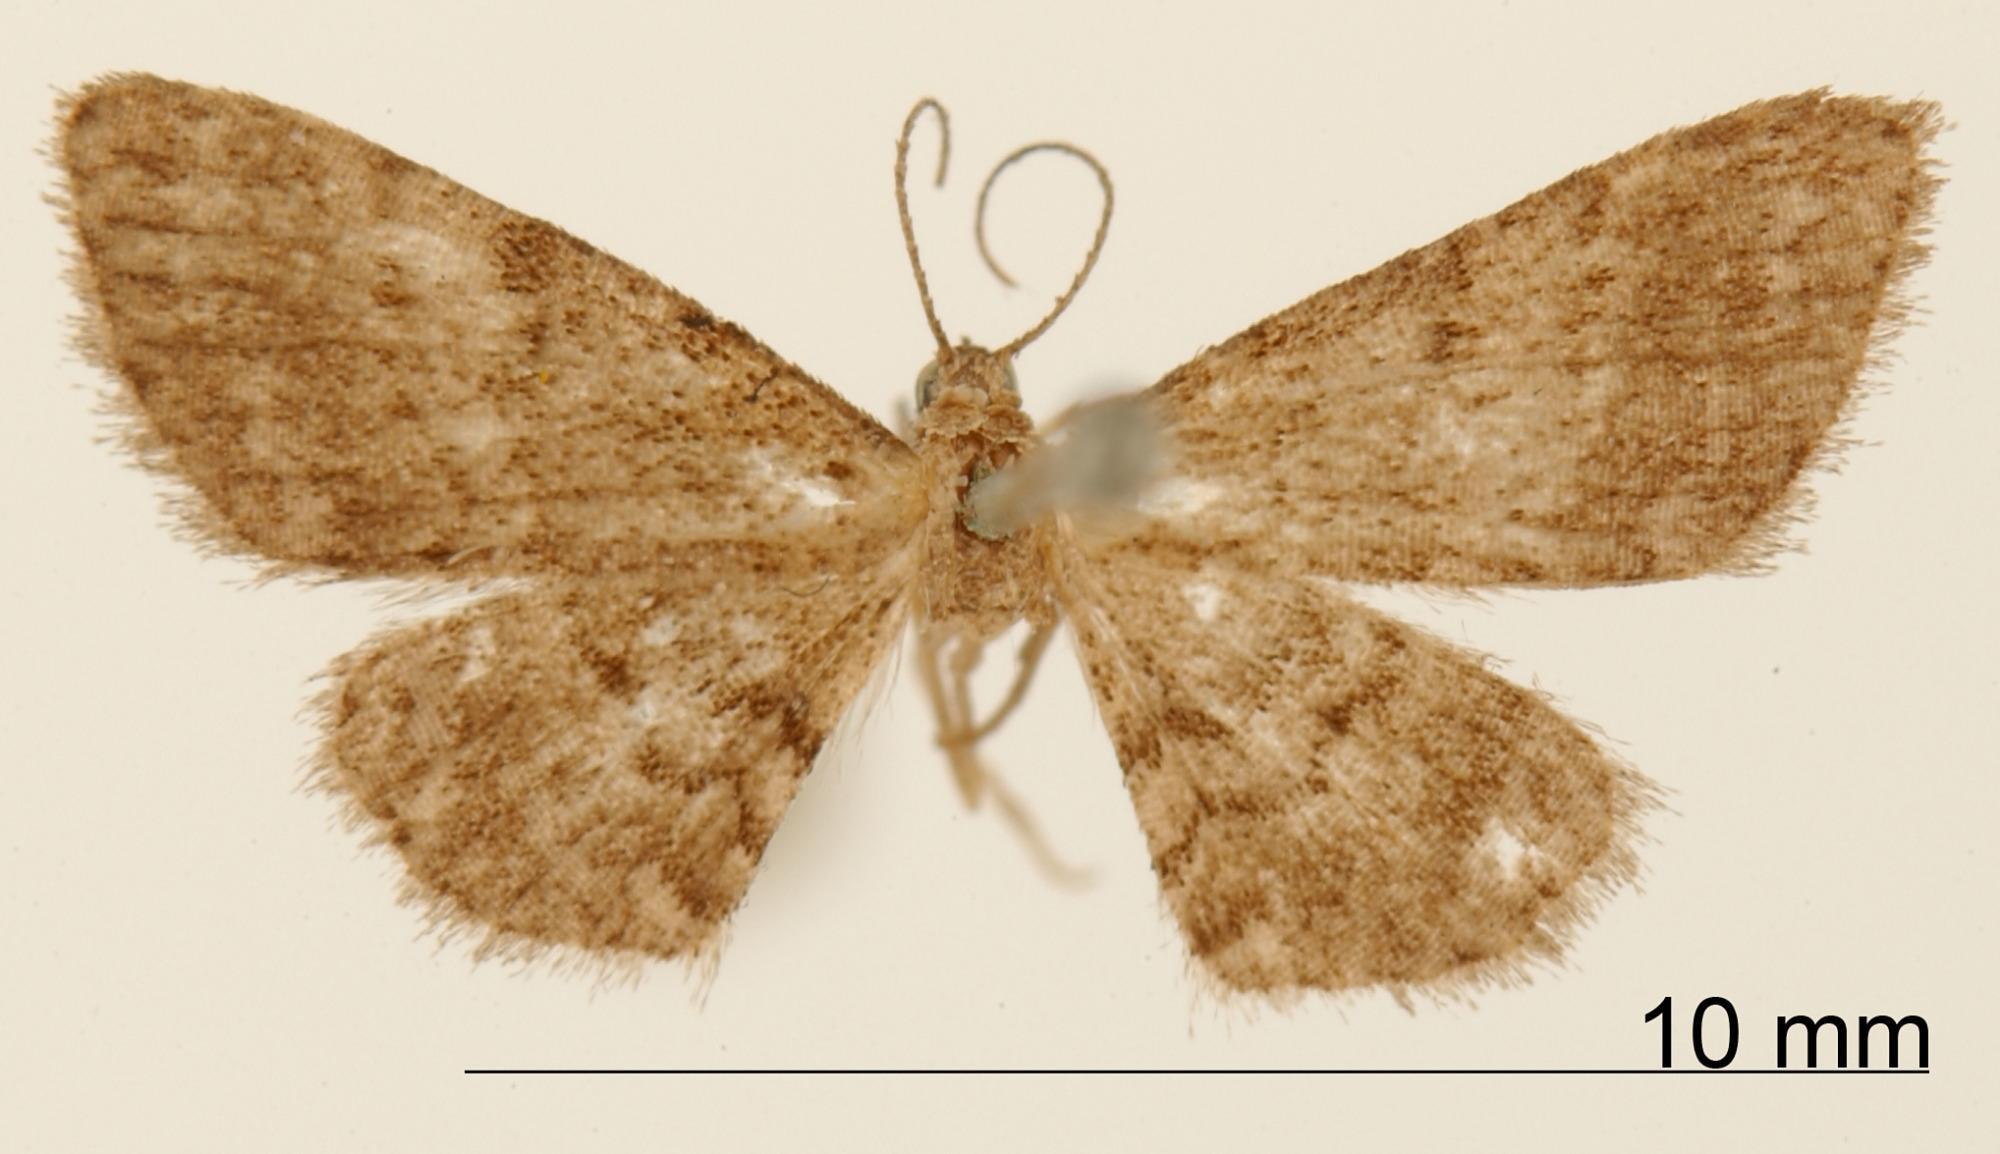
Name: Mimophyle parallela
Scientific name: Mimophyle parallela Warren, 1906
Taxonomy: Animalia, Arthropoda, Insecta, Lepidoptera, Geometridae, Ennominae
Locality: St. Jean, Maroni, French Guiana